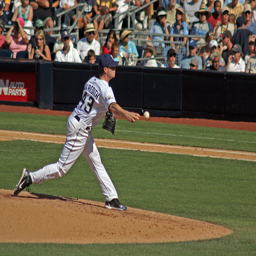
A pitcher throwing a ball during a baseball game.
a man playing baseball throwing a ball with his hands
A baseball player with a ball in front.
a pitcher throwing the ball in front of a large crowd
a baseball player throwing a pitch from the mound